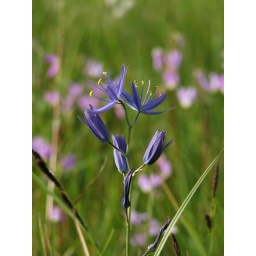
This was one of the many beautiful blue camas in bloom. The pink flowers in the background are &lt;i&gt;Dodecatheon alpinum&lt;/i&gt;.